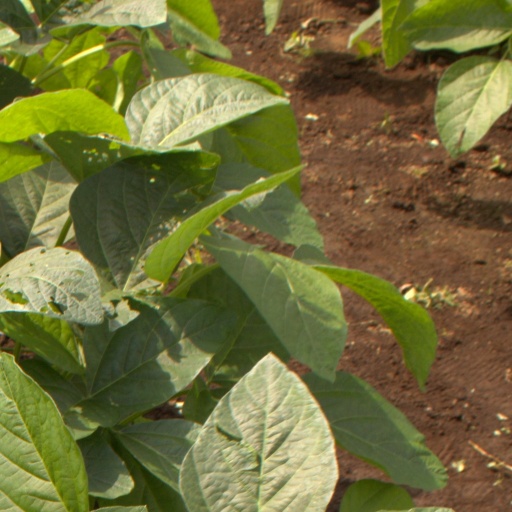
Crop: soybean